W. Don McClure

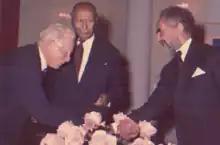
Don McClure, Tefara Worq and Haile Selassie

Concerned with border disputes in the north with Eritrea, in the west with Sudan, and the east with Somalia, the Ethiopian government planned to build a model city on the banks of the Wabe Shebelle river about 150 miles from the Somali border. With the hope that warring nomads would become peaceful agriculturalists, Haile Selassie, in person, asked McClure (and his church) to supervise the medical and educational work in this new city called Gode. For all his previous projects in Ethiopia, McClure had asked for the Emperor's permission. Now he had to respond to a direct request, involving a cross country move, working with a new people, and speaking a different language. In addition, McClure was approaching mandatory retirement age. Still, he expected that he could get the Gode project firmly underway. Moreover, he thought his church had promised Ethiopia that a Christian mission would be established at Gode. On that basis, in that he had given his word to the Emperor, and when no move was made to implement the program by the church officials in New York, McClure felt honor bound to begin by himself. He began work in 1970, as an independent missionary retired from the American mission and funded independently.